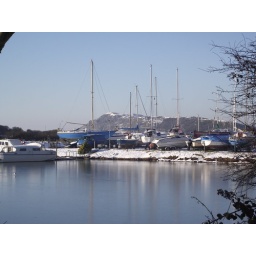
Reflections in crystal blue water